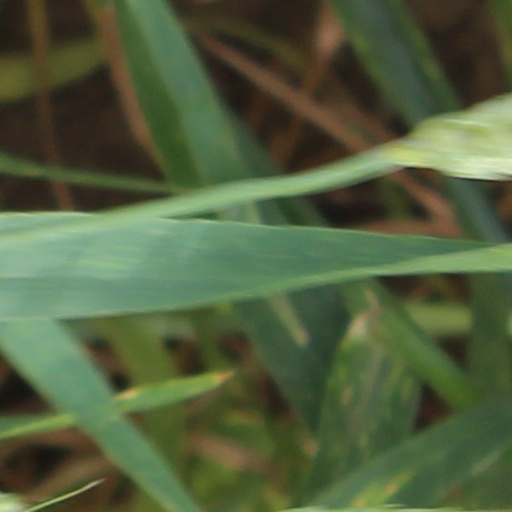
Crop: wheat